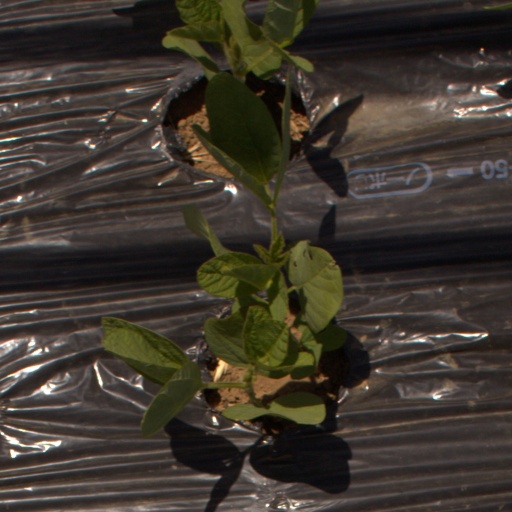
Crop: Jerusalem artichoke